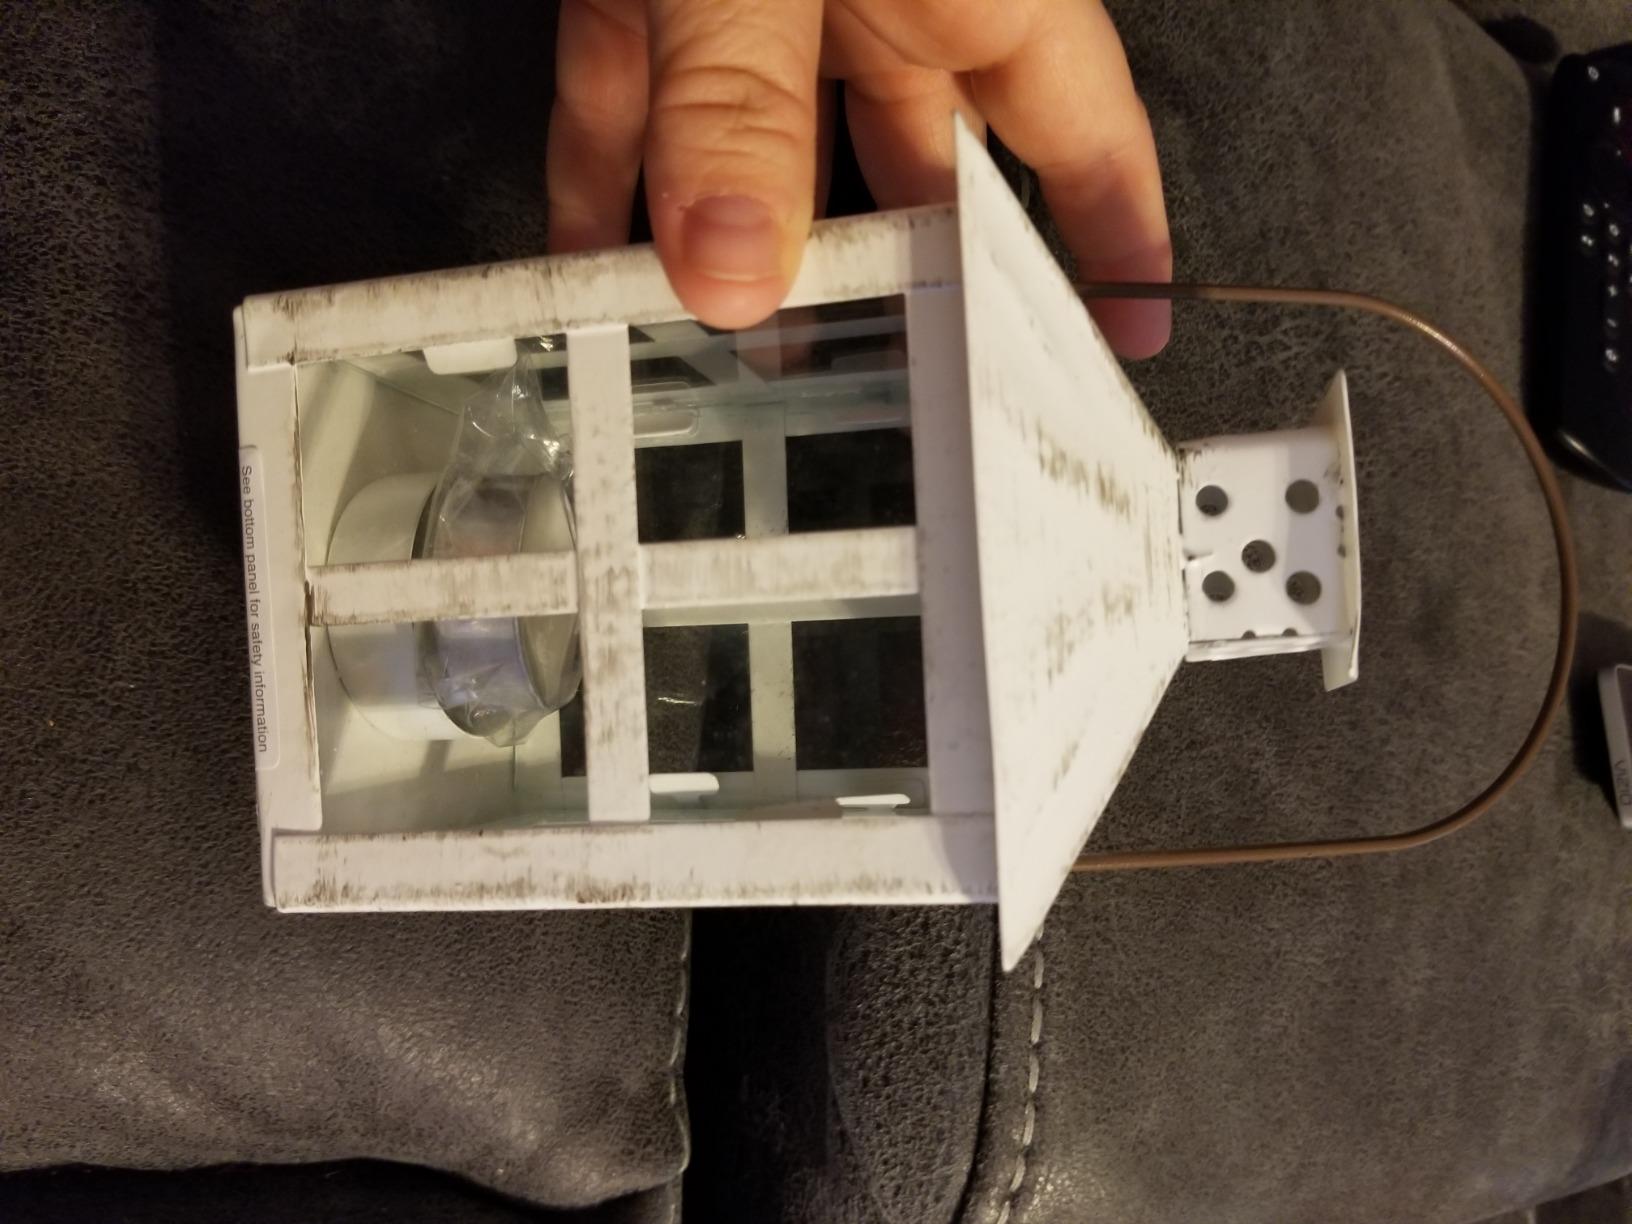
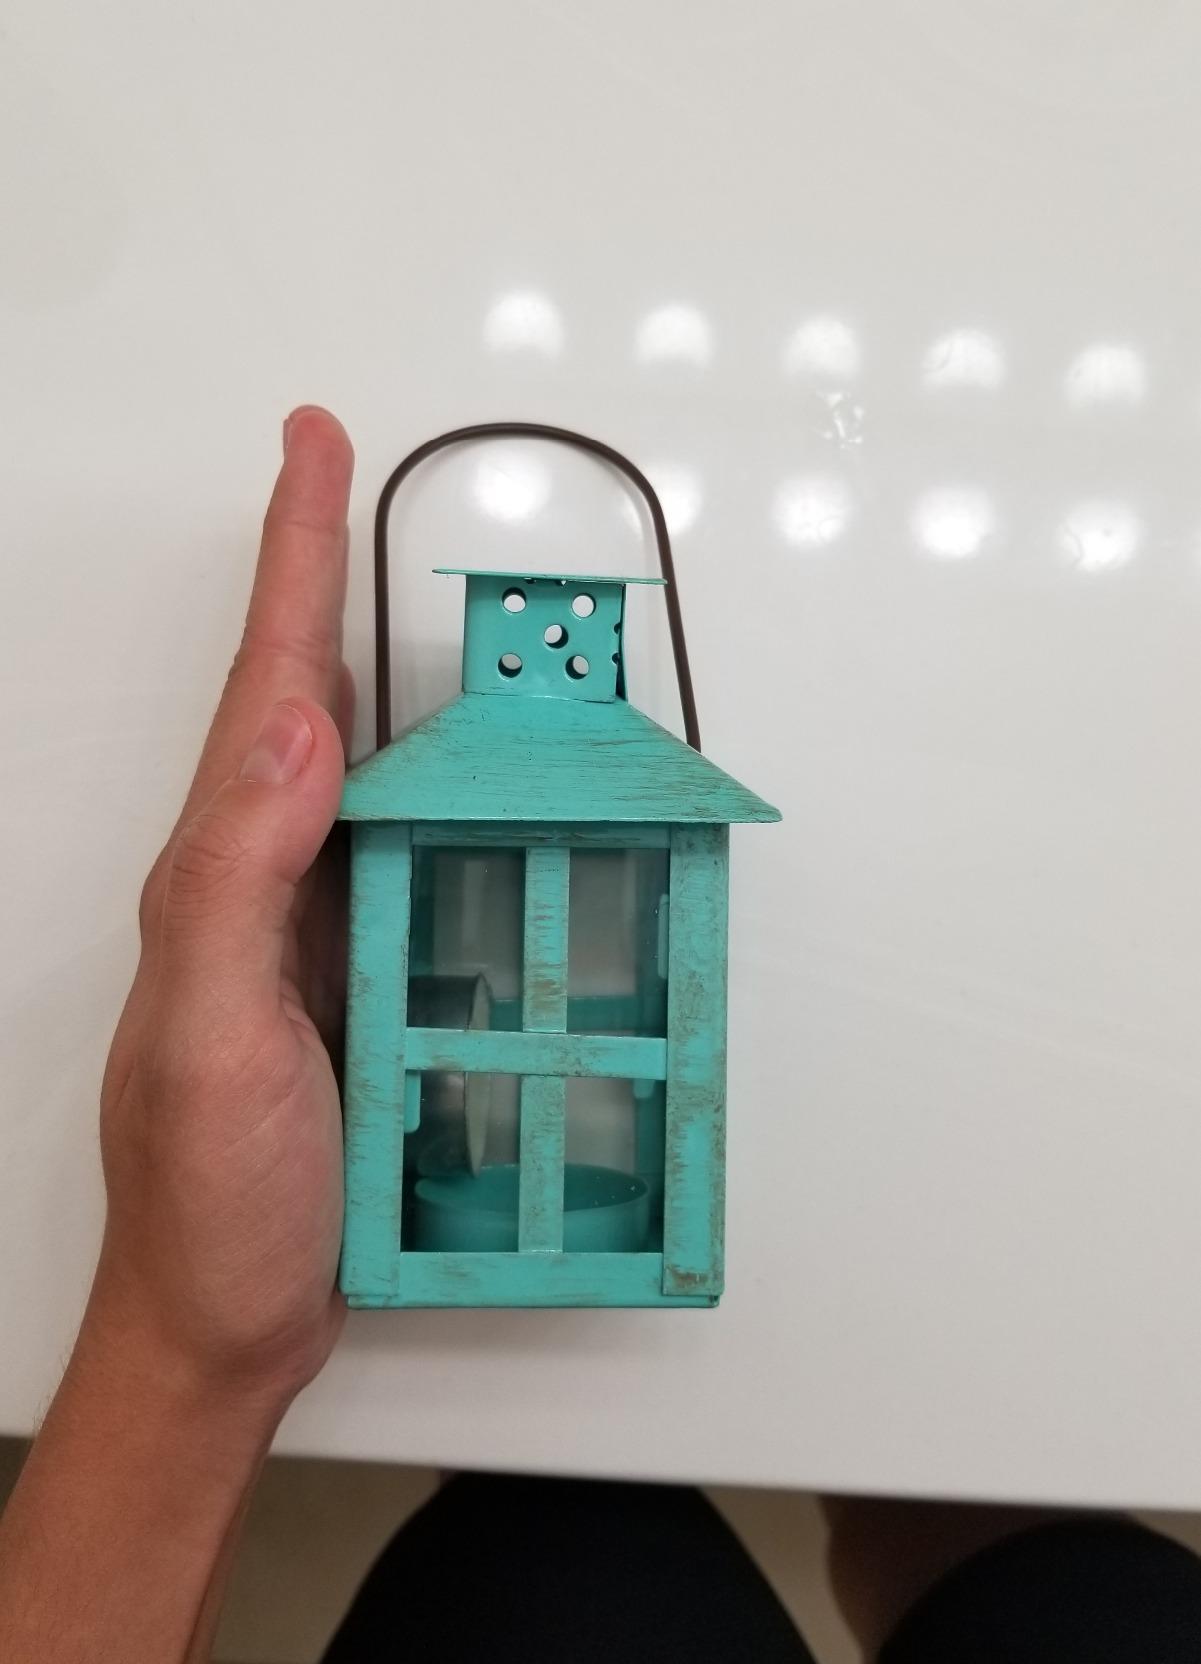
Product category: lantern
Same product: no